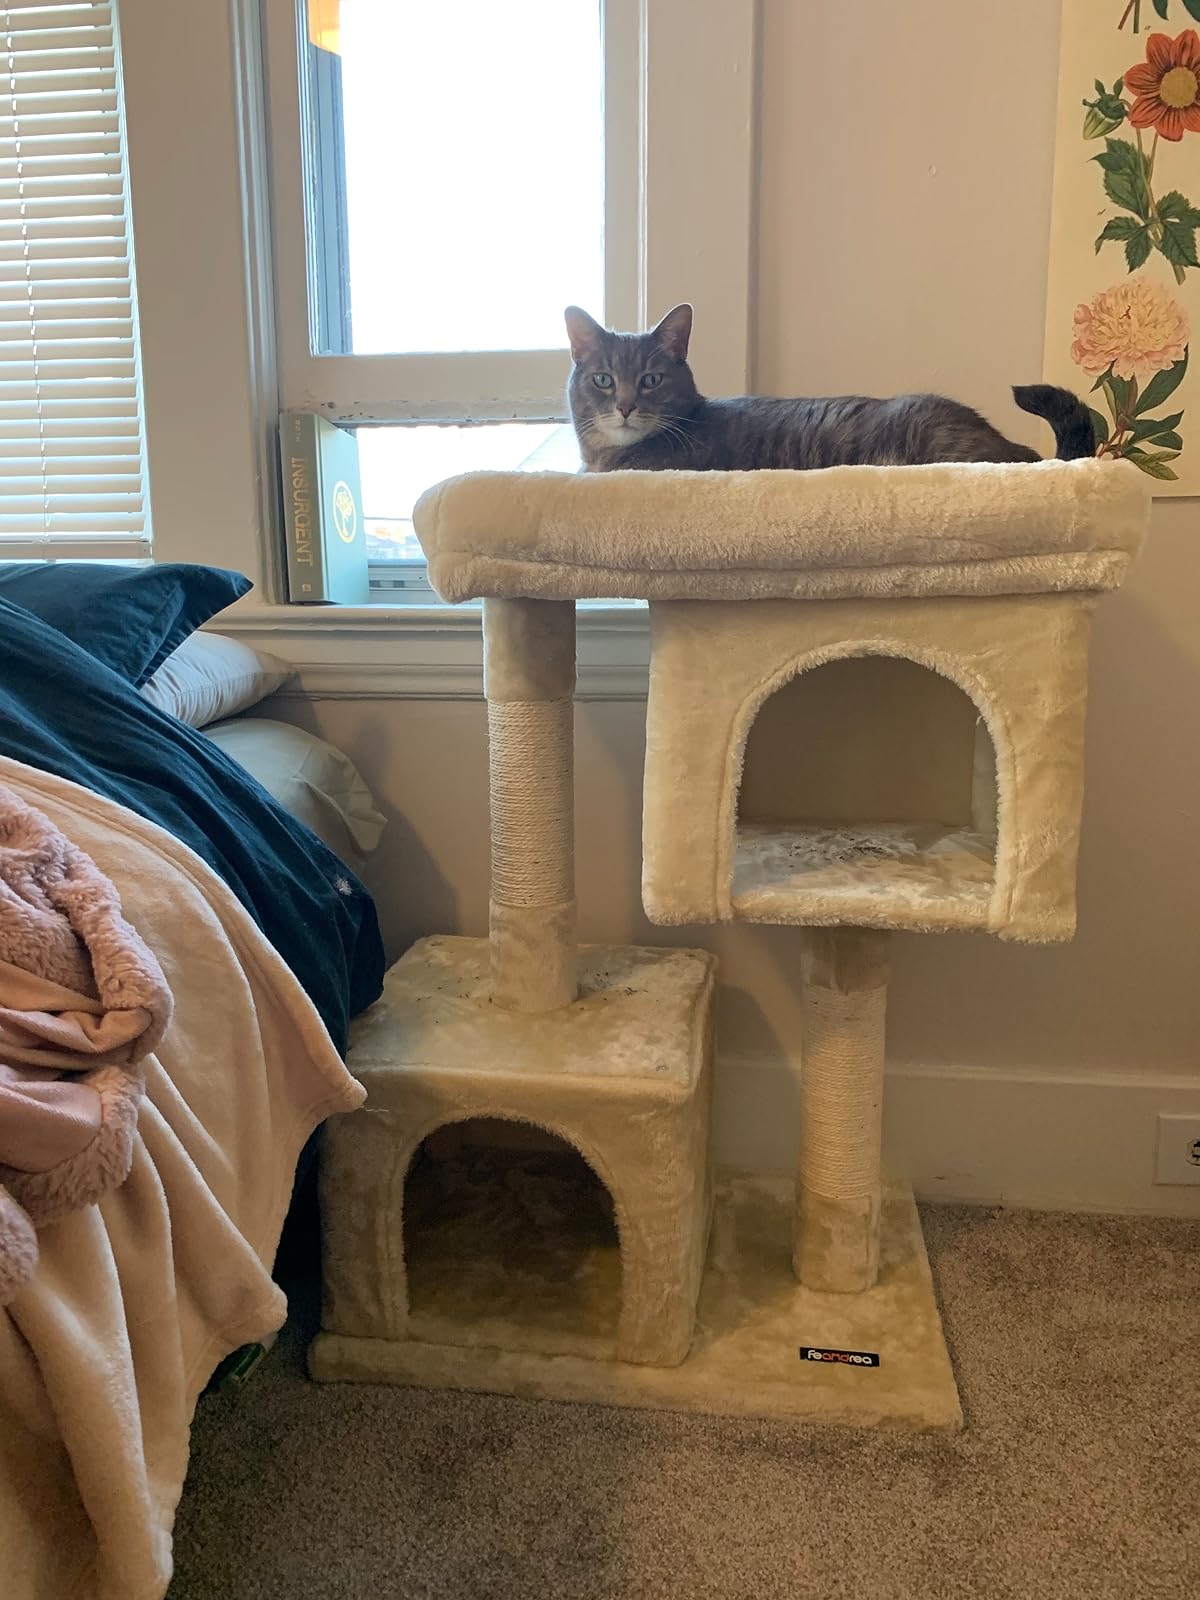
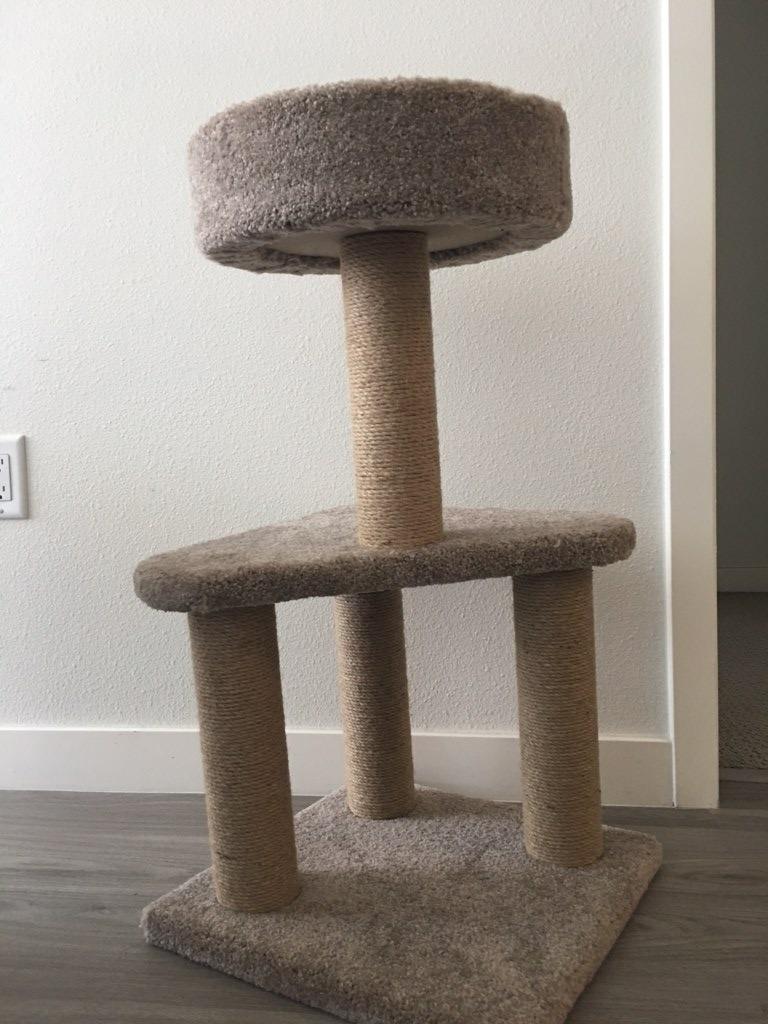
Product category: items_cat tree
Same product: no